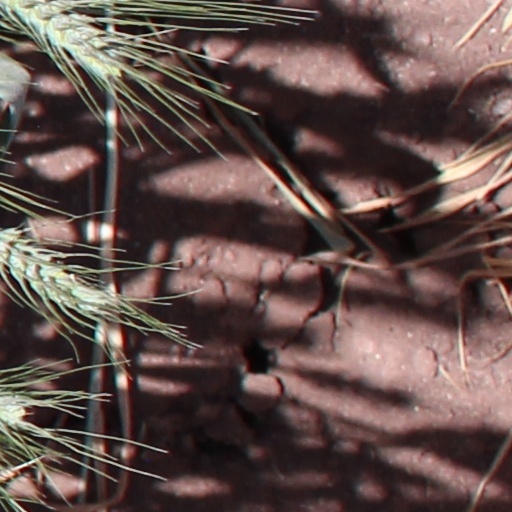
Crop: wheat